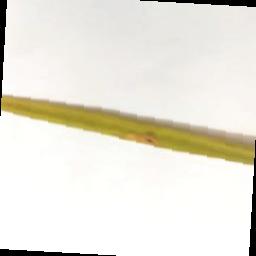
Label: Rice___Brown_Spot